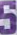
Number: 5